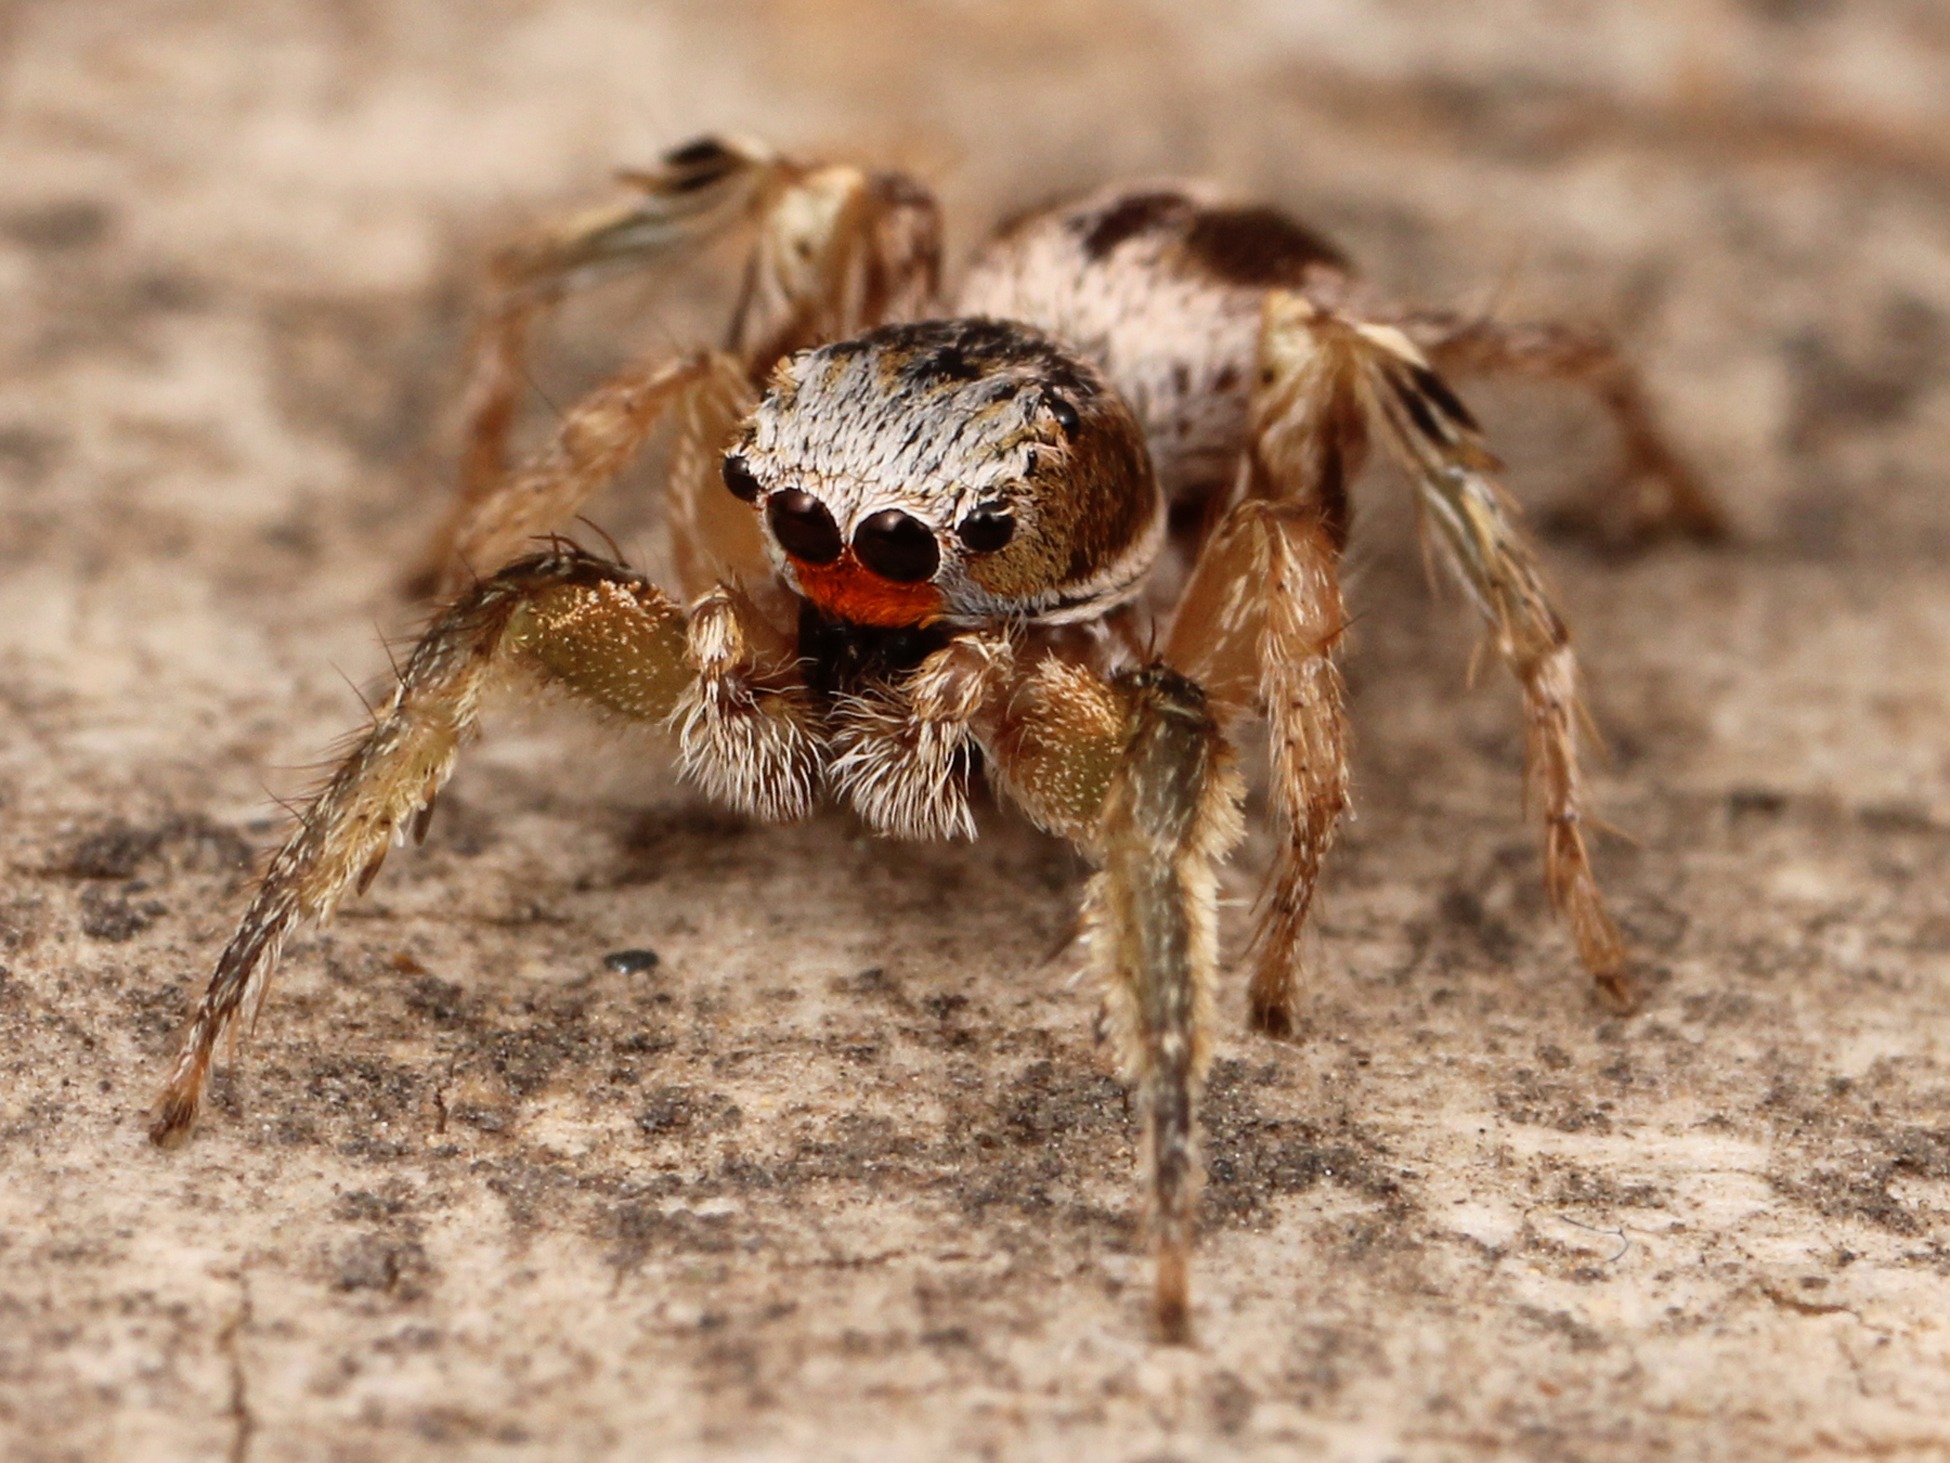
nature, insect, macro, fauna, invertebrate, close up, spider, outside, eyes, legs, arachnid, tarantula, macro photography, arthropod, european garden spider, wolf spider, araneus, orb weaver spider, kaldari habronattus